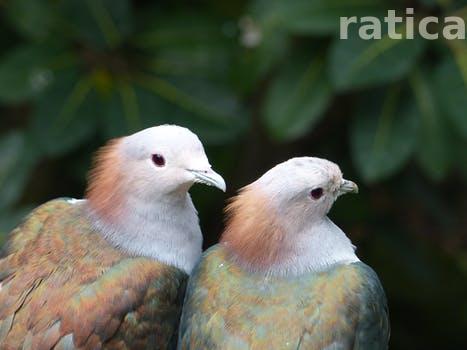
Label: Watermark